Question: Please indicate a possible affordance area of the knife that can be used for holding
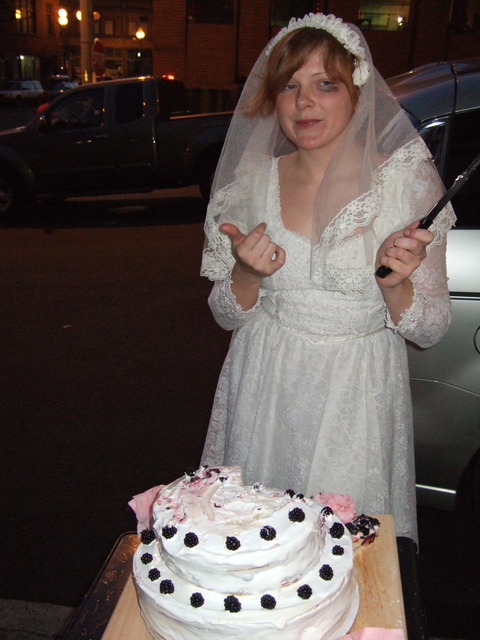
Answer: [374.5, 209.5, 433.5, 279.5]